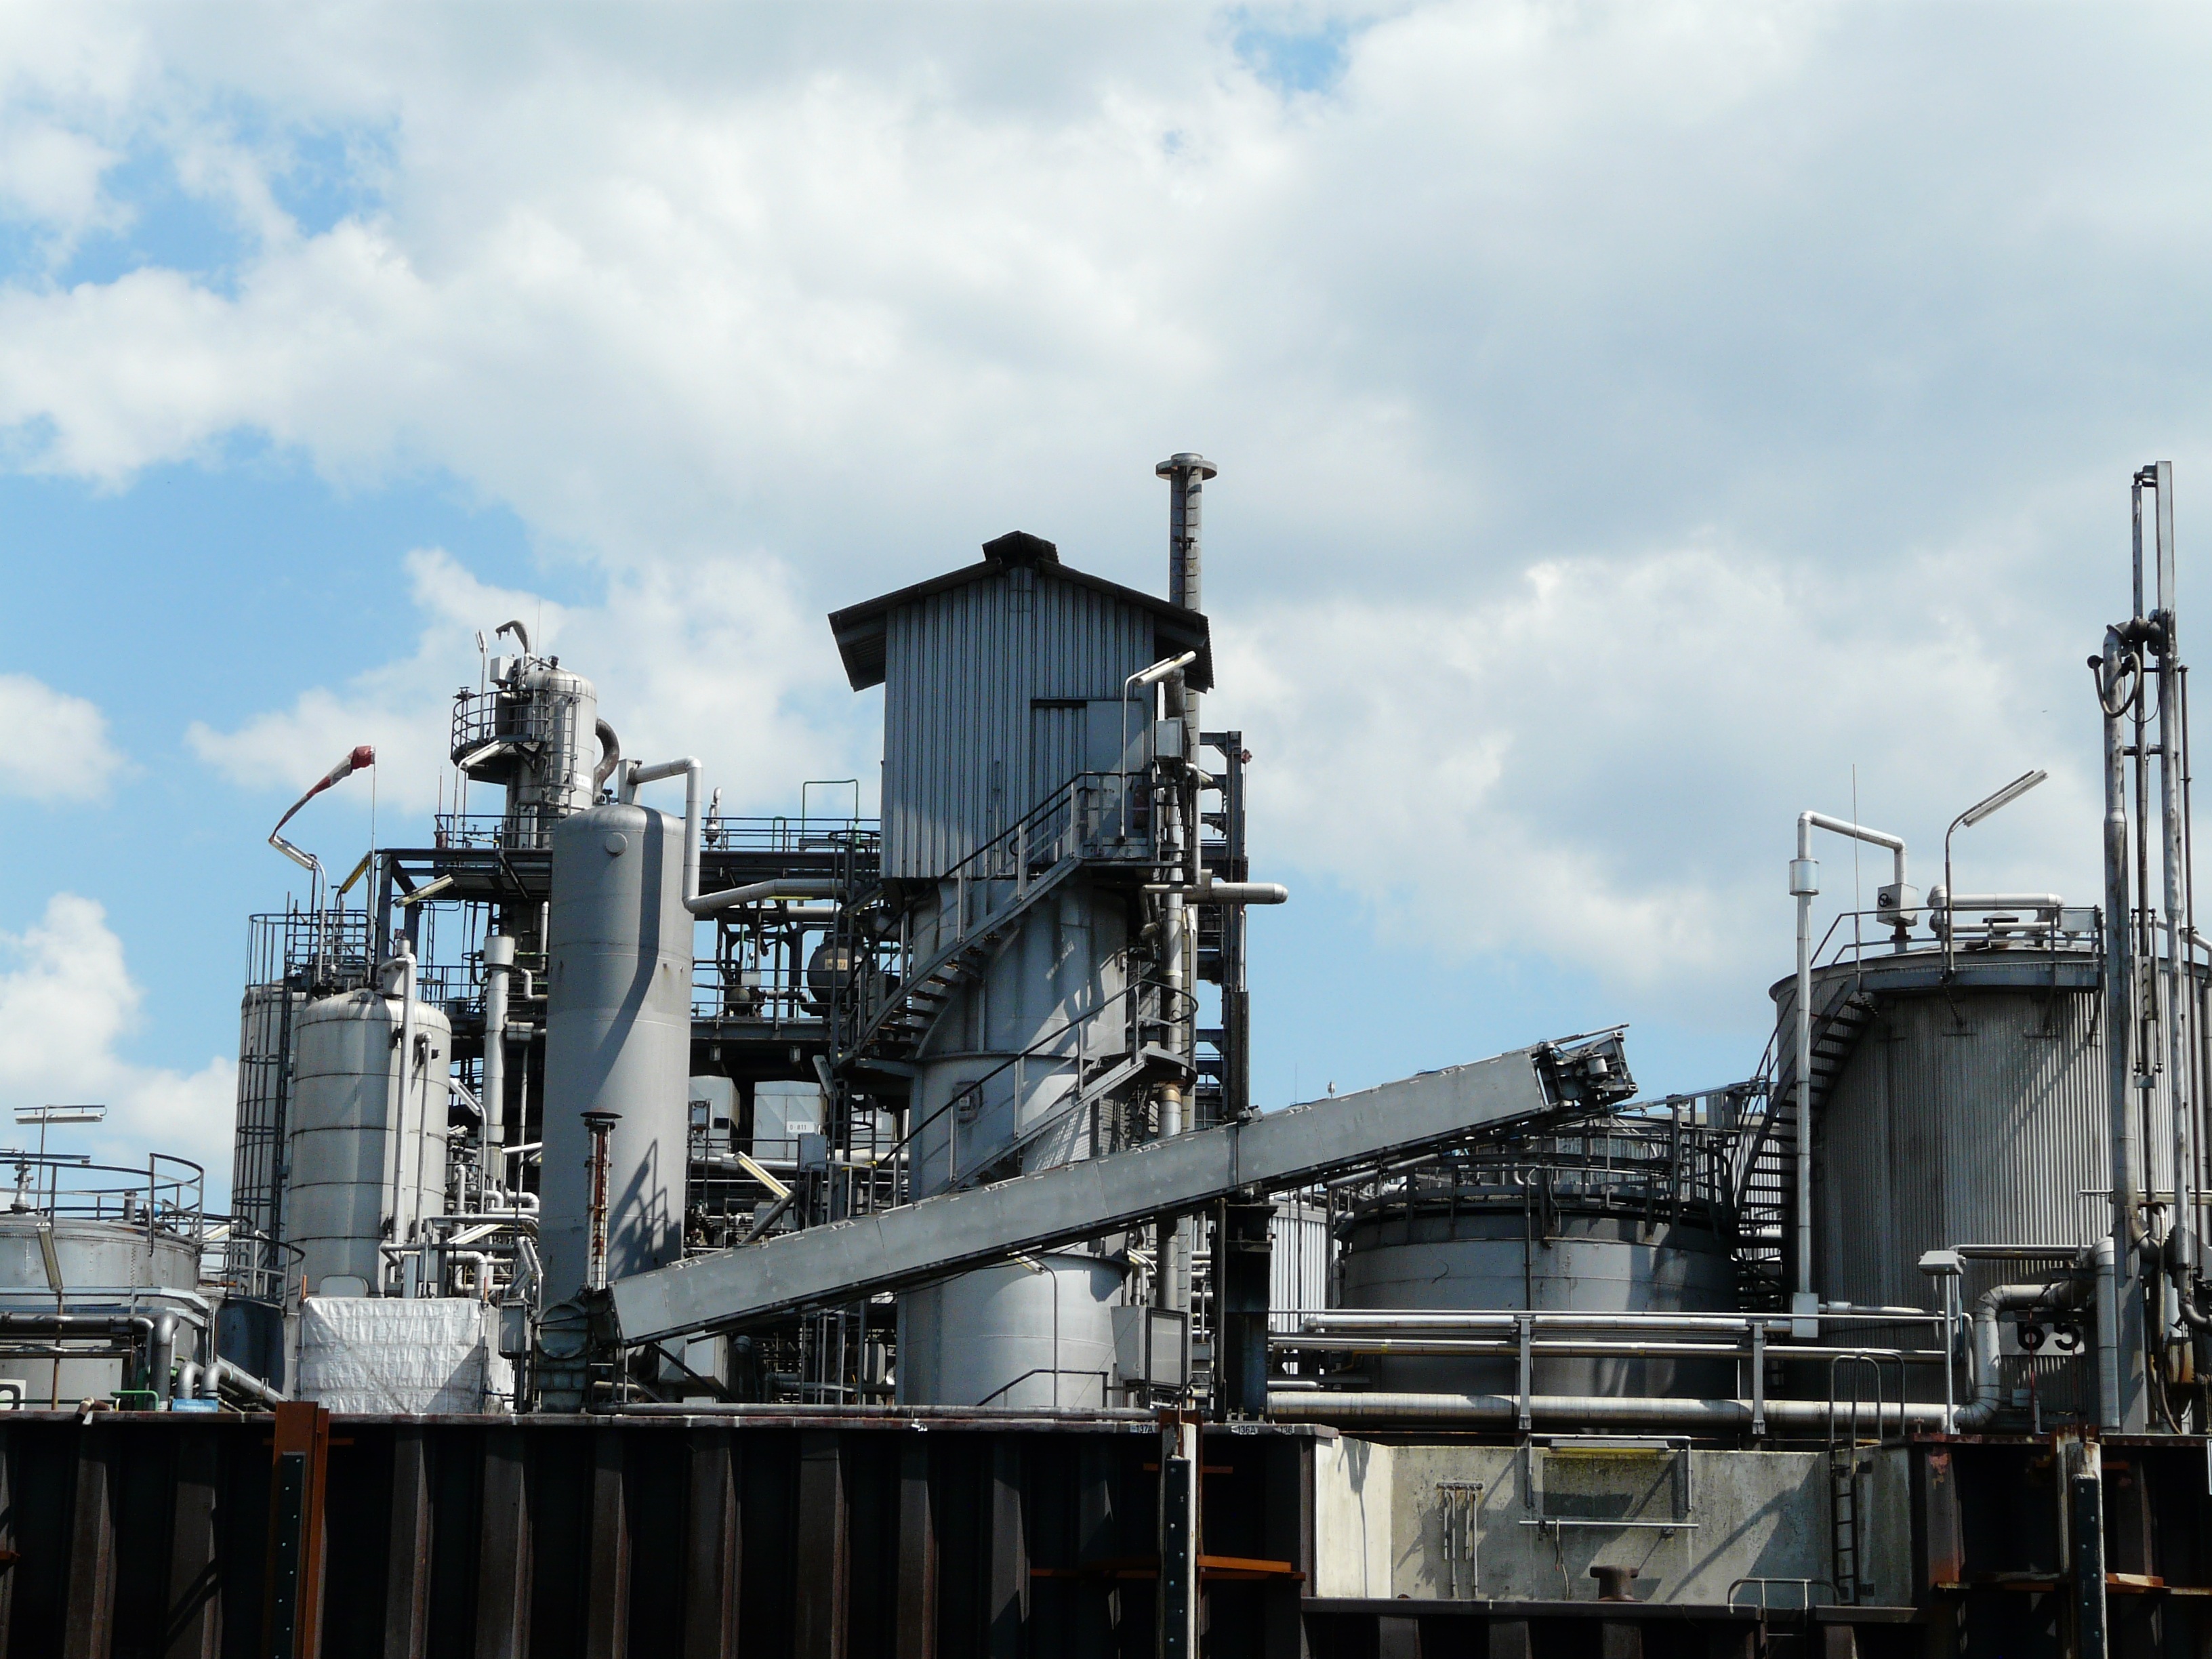
transport, vehicle, industry, machines, production, processing, industrial plant